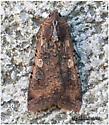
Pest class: cutworms